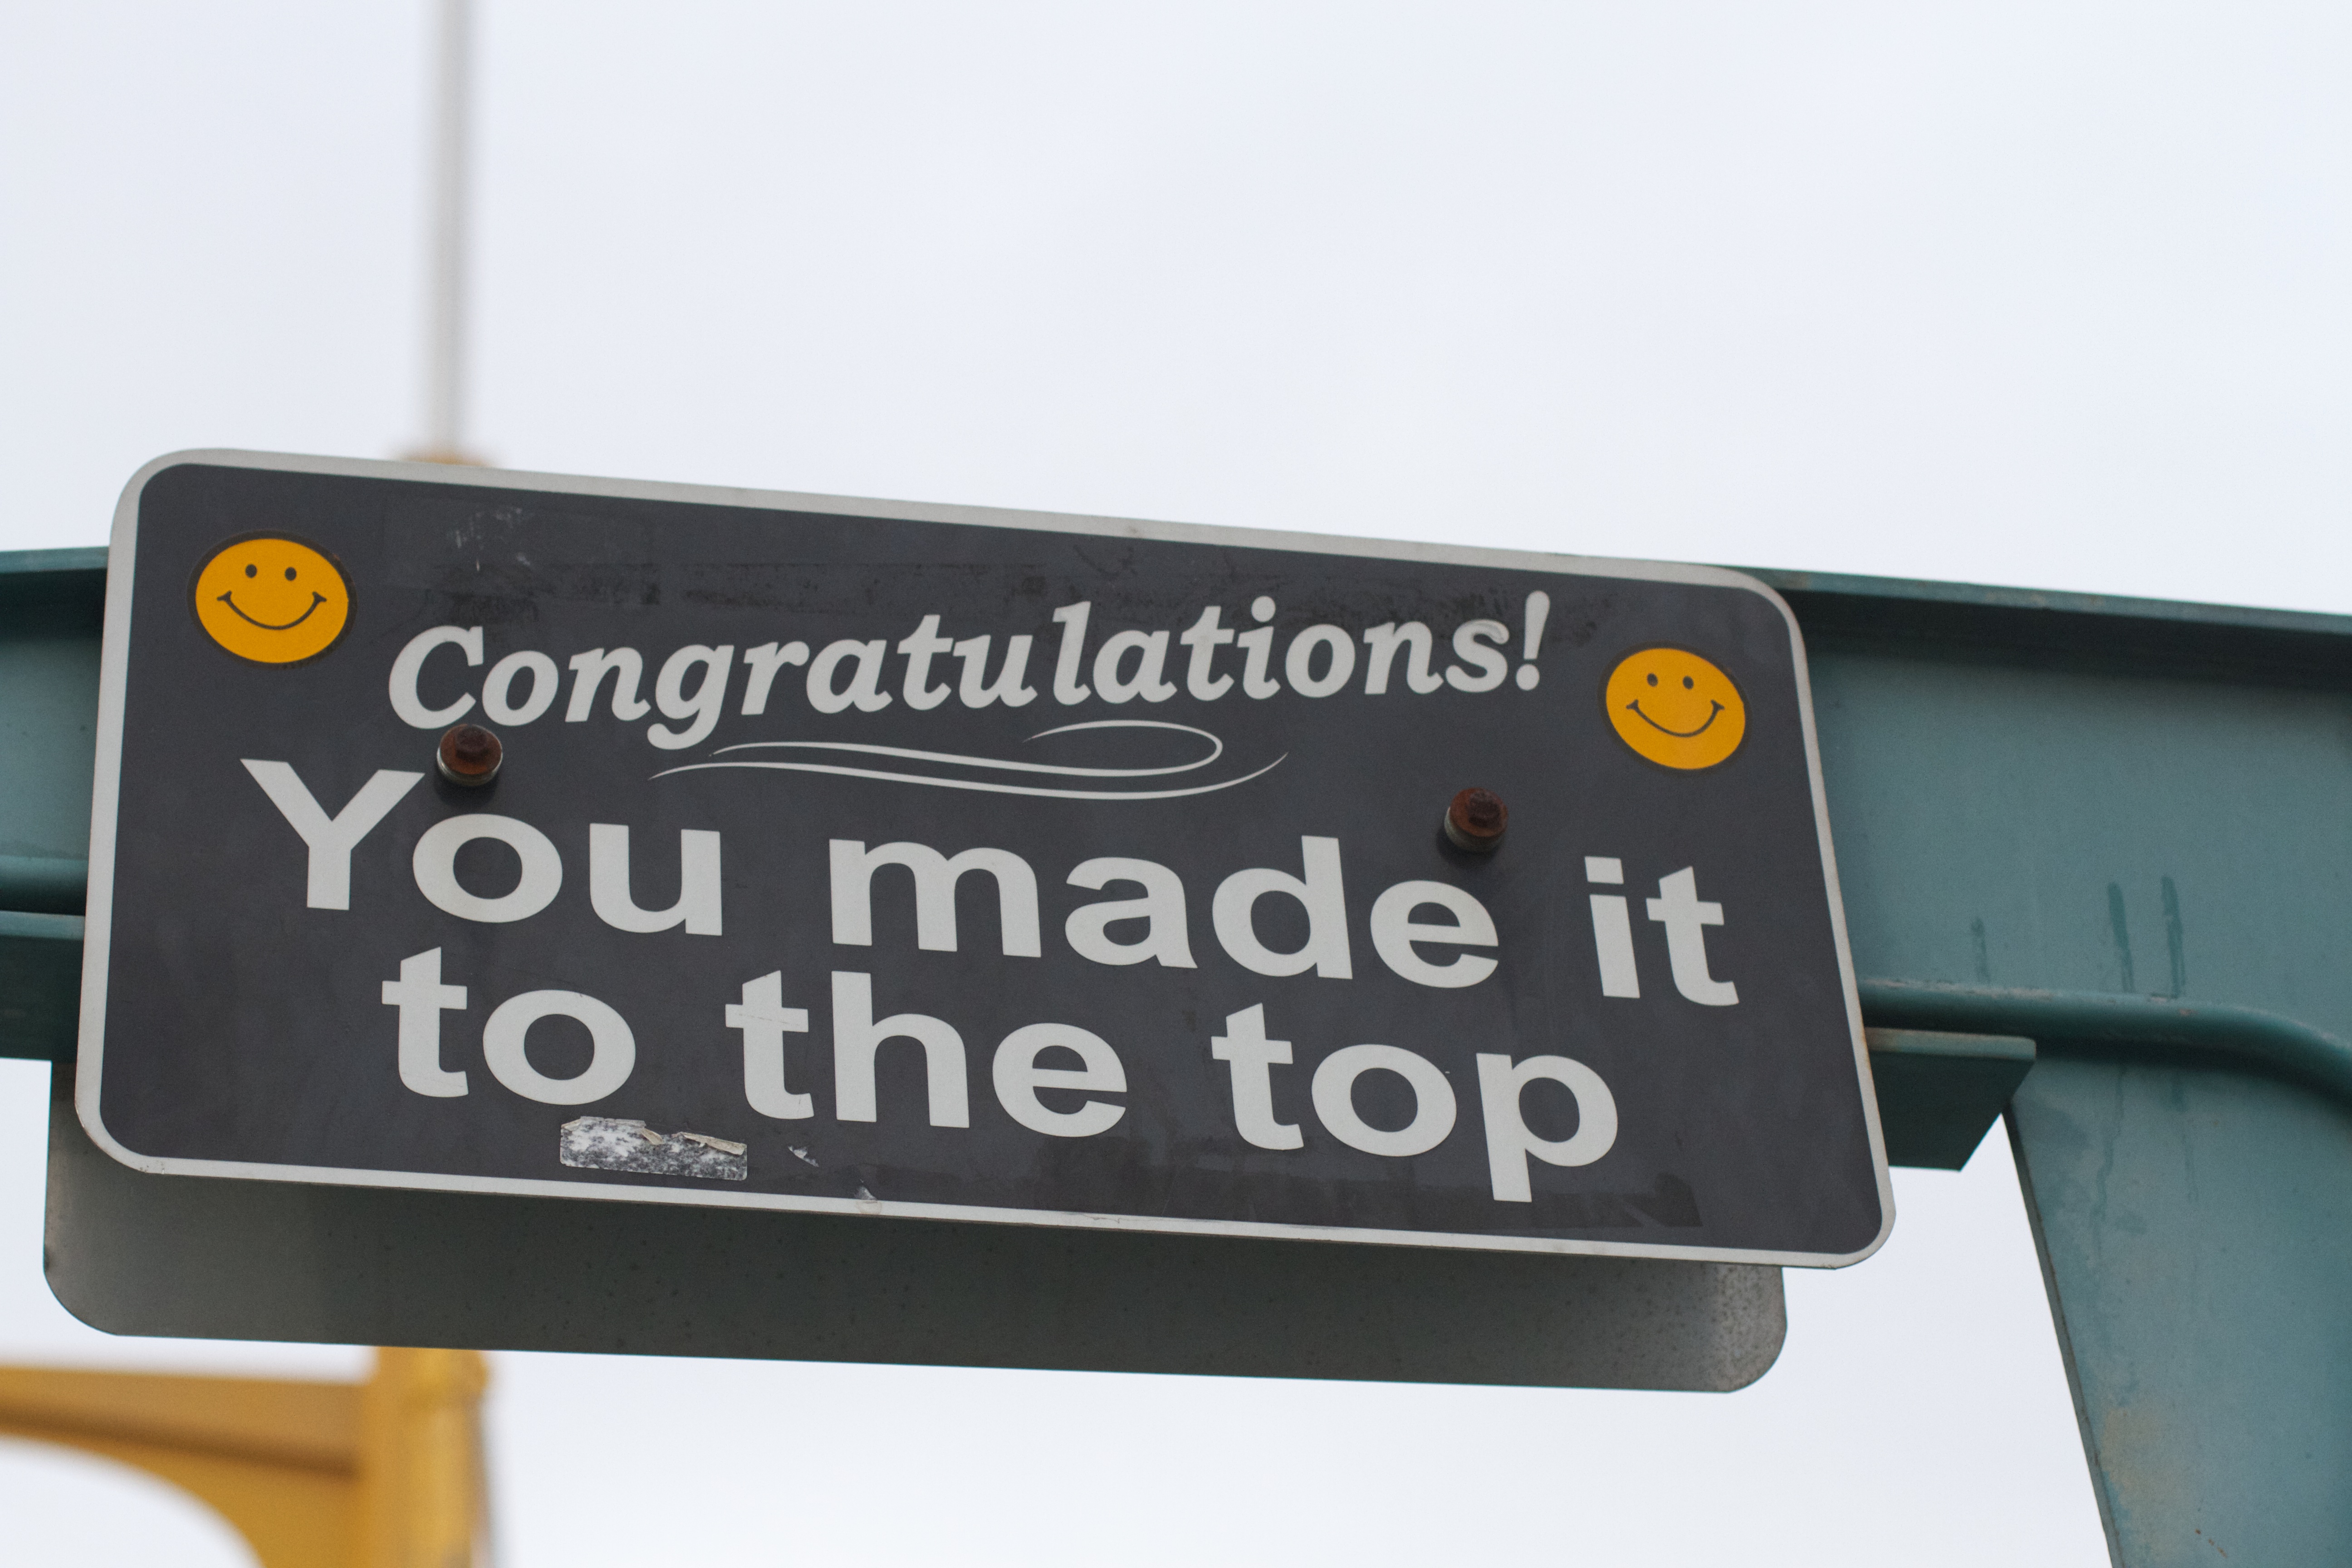
technology, sign, street sign, signage, font, automotive exterior, vehicle registration plate